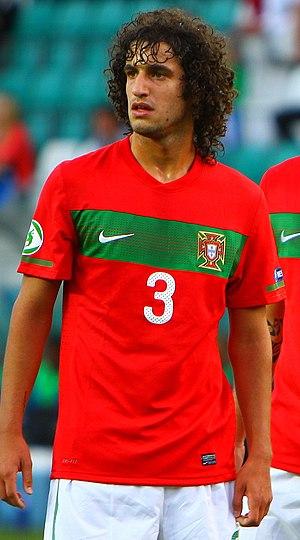
Tiago Ferreira, de son nom complet Tiago Emanuel Canelas Almeida Ferreira, est un footballeur portugais né le 10 juillet 1993 à Porto. Il évolue au poste de défenseur central, et est actuellement sans club.